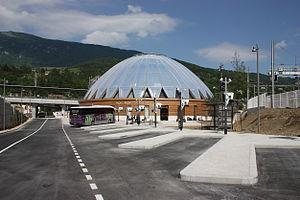
La nouvelle gare de Bellegarde
Valserhône est une commune nouvelle située dans l'est du département de l'Ain, en région Auvergne-Rhône-Alpes, issue de la fusion des trois communes déléguées de Bellegarde-sur-Valserine, Châtillon-en-Michaille et Lancrans.
La gare de Bellegarde est une gare ferroviaire française des lignes de Lyon-Perrache à Genève et de Bourg-en-Bresse à Bellegarde, située sur le territoire de la commune nouvelle de Valserhône et plus précisément sur la commune déléguée de Bellegarde-sur-Valserine, dans le département de l'Ain.
La ligne de Bourg-en-Bresse à Bellegarde, dite aussi ligne du Haut-Bugey ou ligne des Carpates pour la section de La Cluse à Bellegarde, est une ligne de chemin de fer française qui relie Bourg-en-Bresse à Bellegarde-sur-Valserine via Nantua. Elle s'étend sur 65 kilomètres à travers le massif du Jura, comporte des déclivités de 29 ‰ et des courbes dont le rayon s'abaisse jusqu'à 250 mètres, ce qui rend son exploitation difficile. Elle constitue la ligne 884 000 du réseau ferré national.